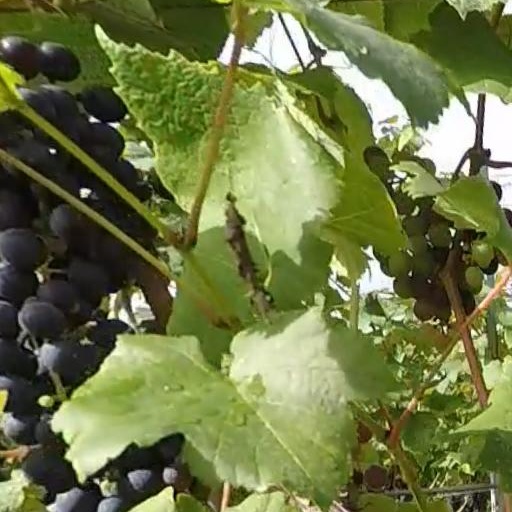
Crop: grape